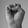
ASL letter: E